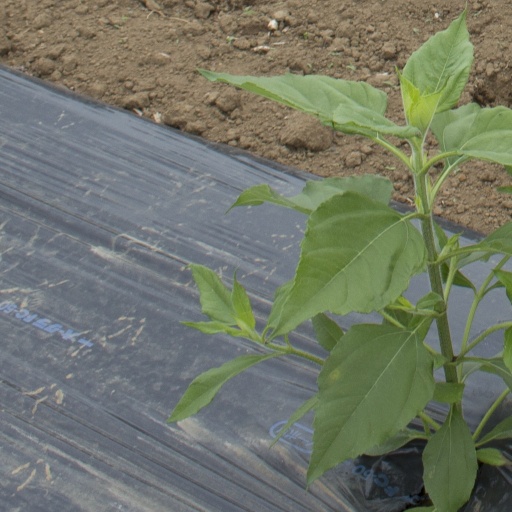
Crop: Jerusalem artichoke